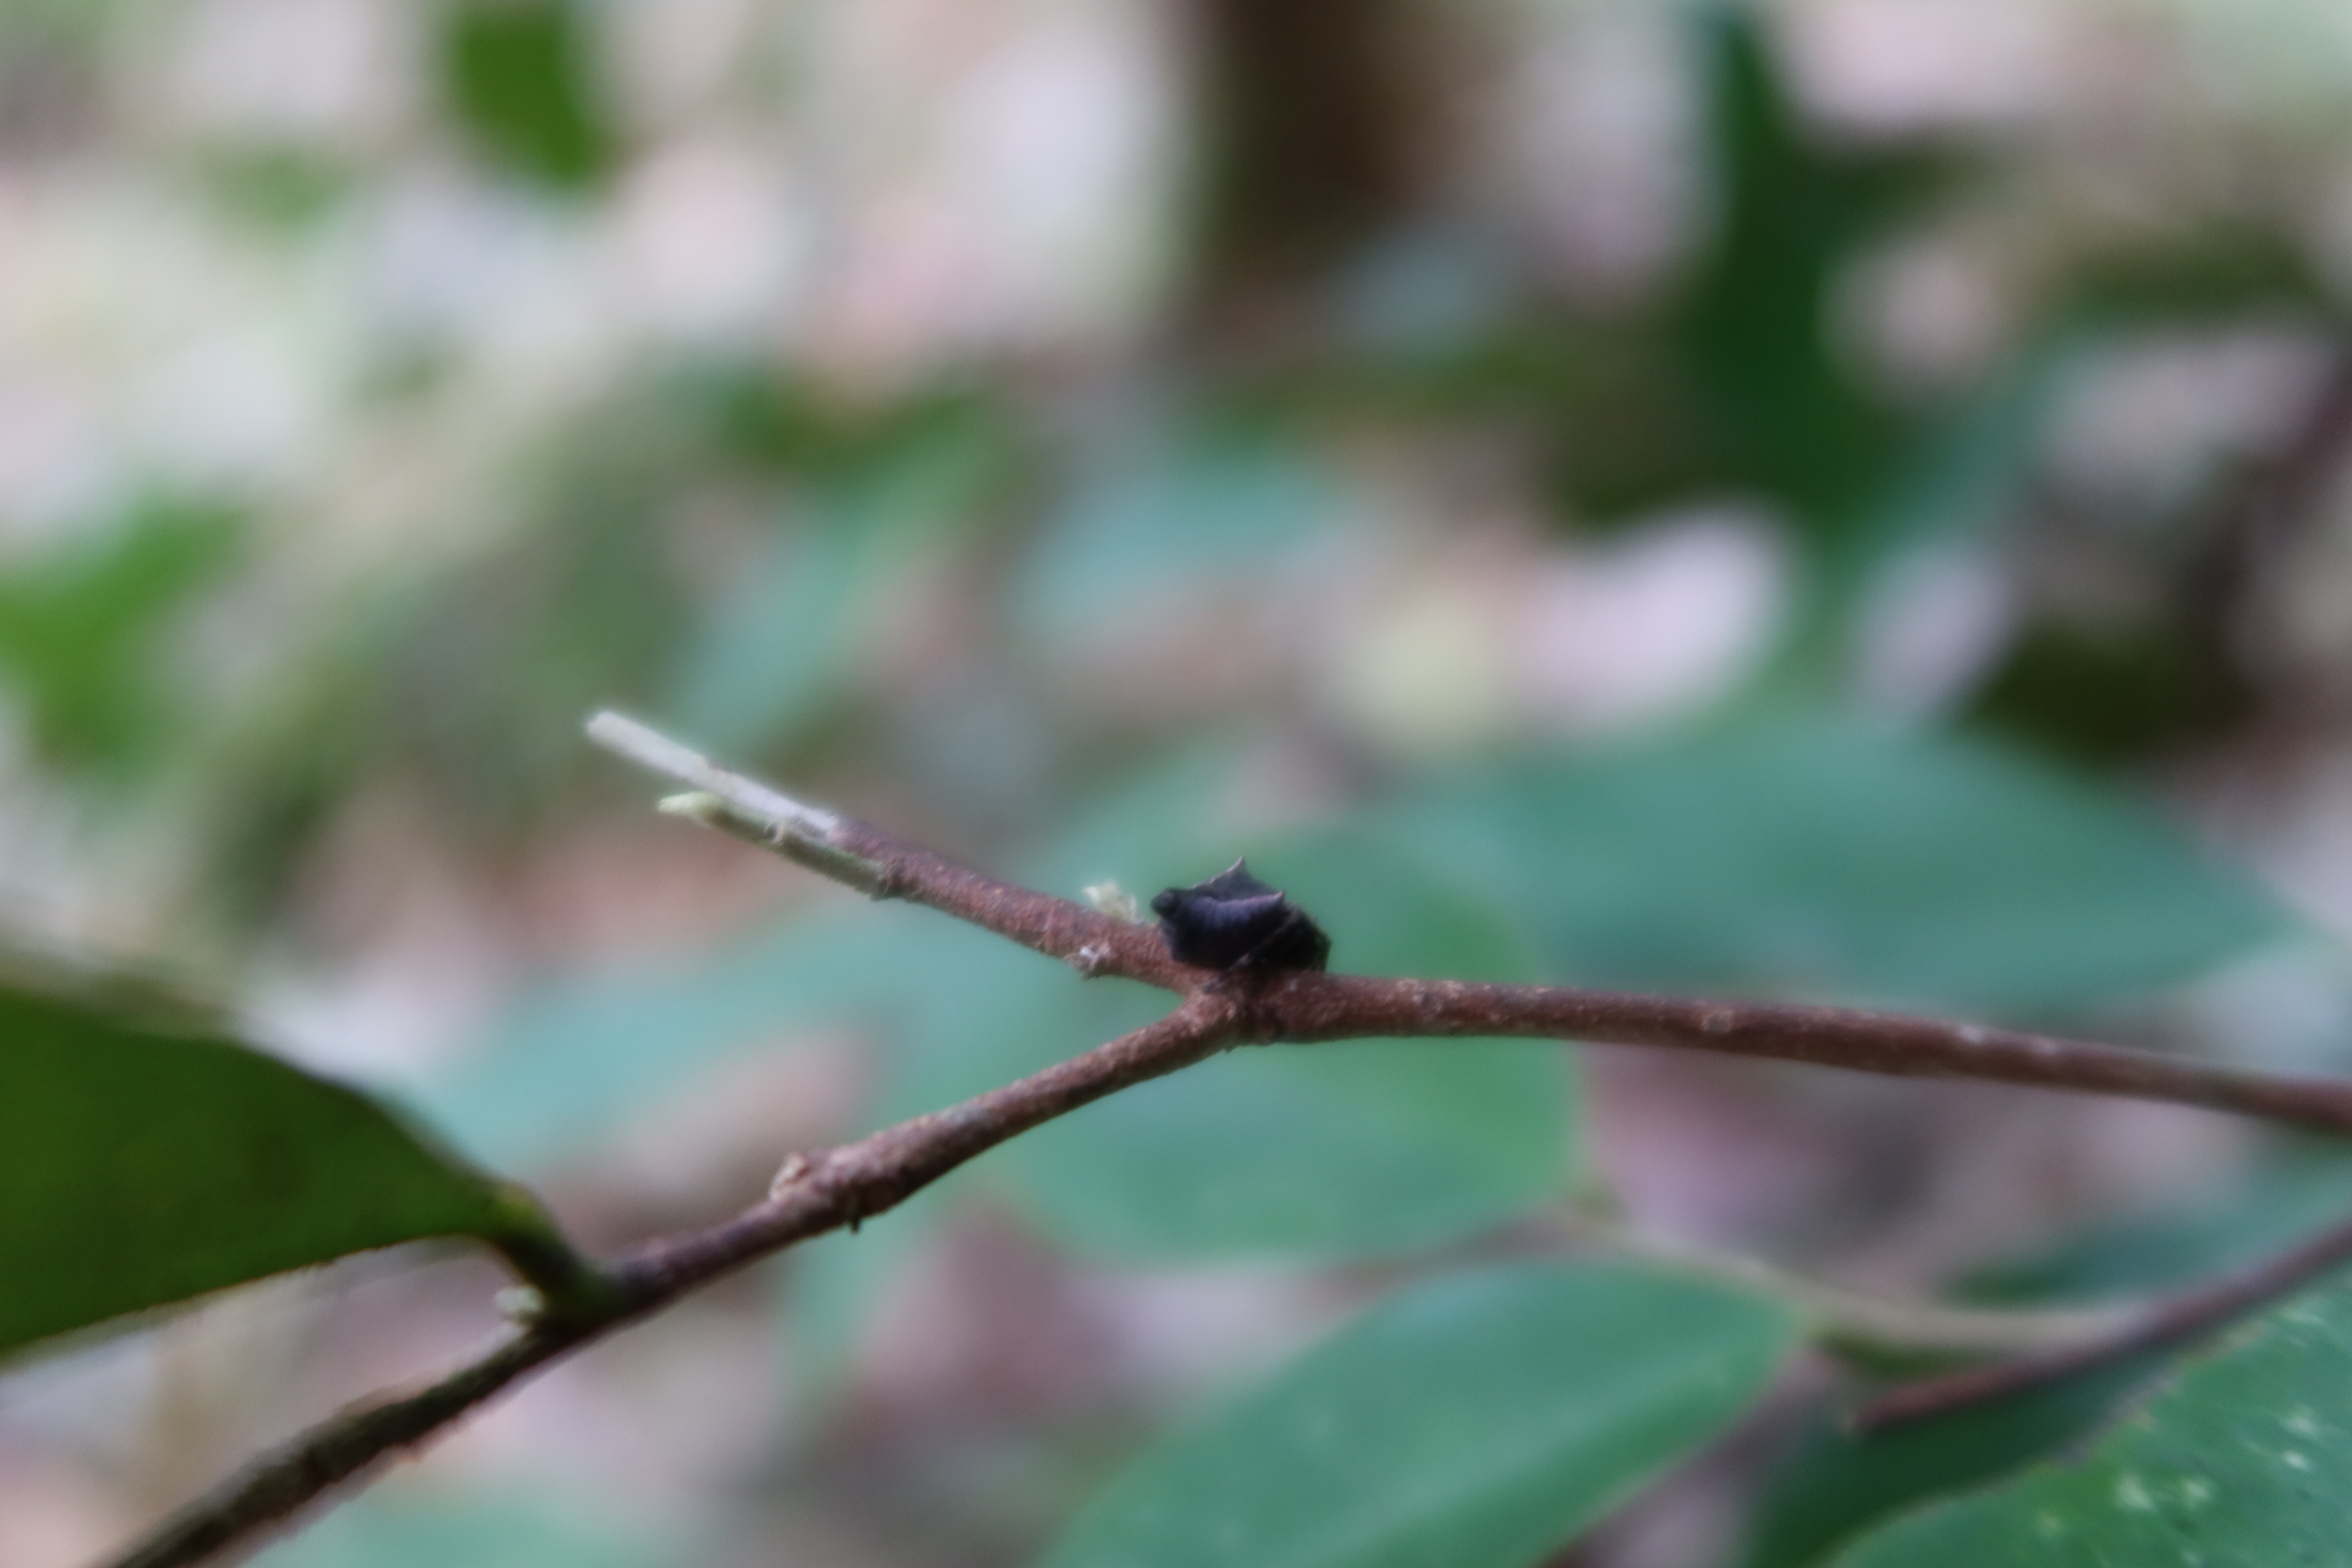
Label: Flea Beetles